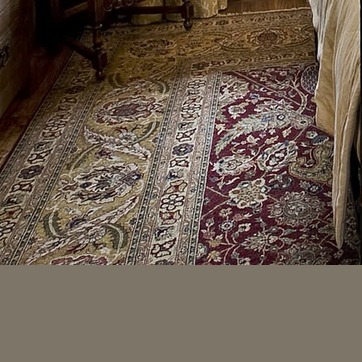
Material: carpet